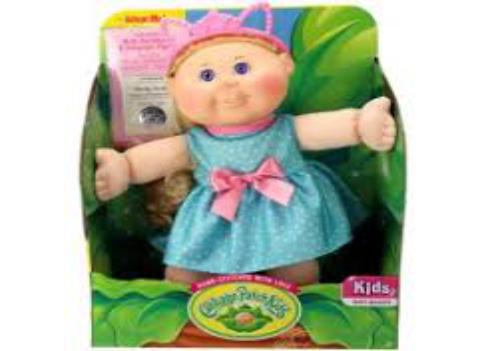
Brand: Cabbage Patch Kids
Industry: Leisure